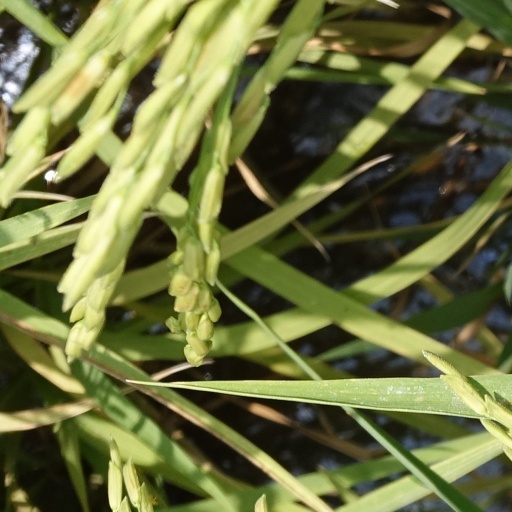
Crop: rice